Sumire Uesaka

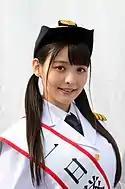
Uesaka at the JMSDF Fleet Week Yokohama 2019

is a Japanese voice actress and singer associated with Voice Kit. She first began her career as a junior talent in 2000, appearing in various commercials. In 2011, she transitioned into voice acting. She won the Best Rookie Actress at the 10th Seiyu Awards. In addition to voice acting, Uesaka began a music career in April 2013 under King Records under the King Amusement Creative label.